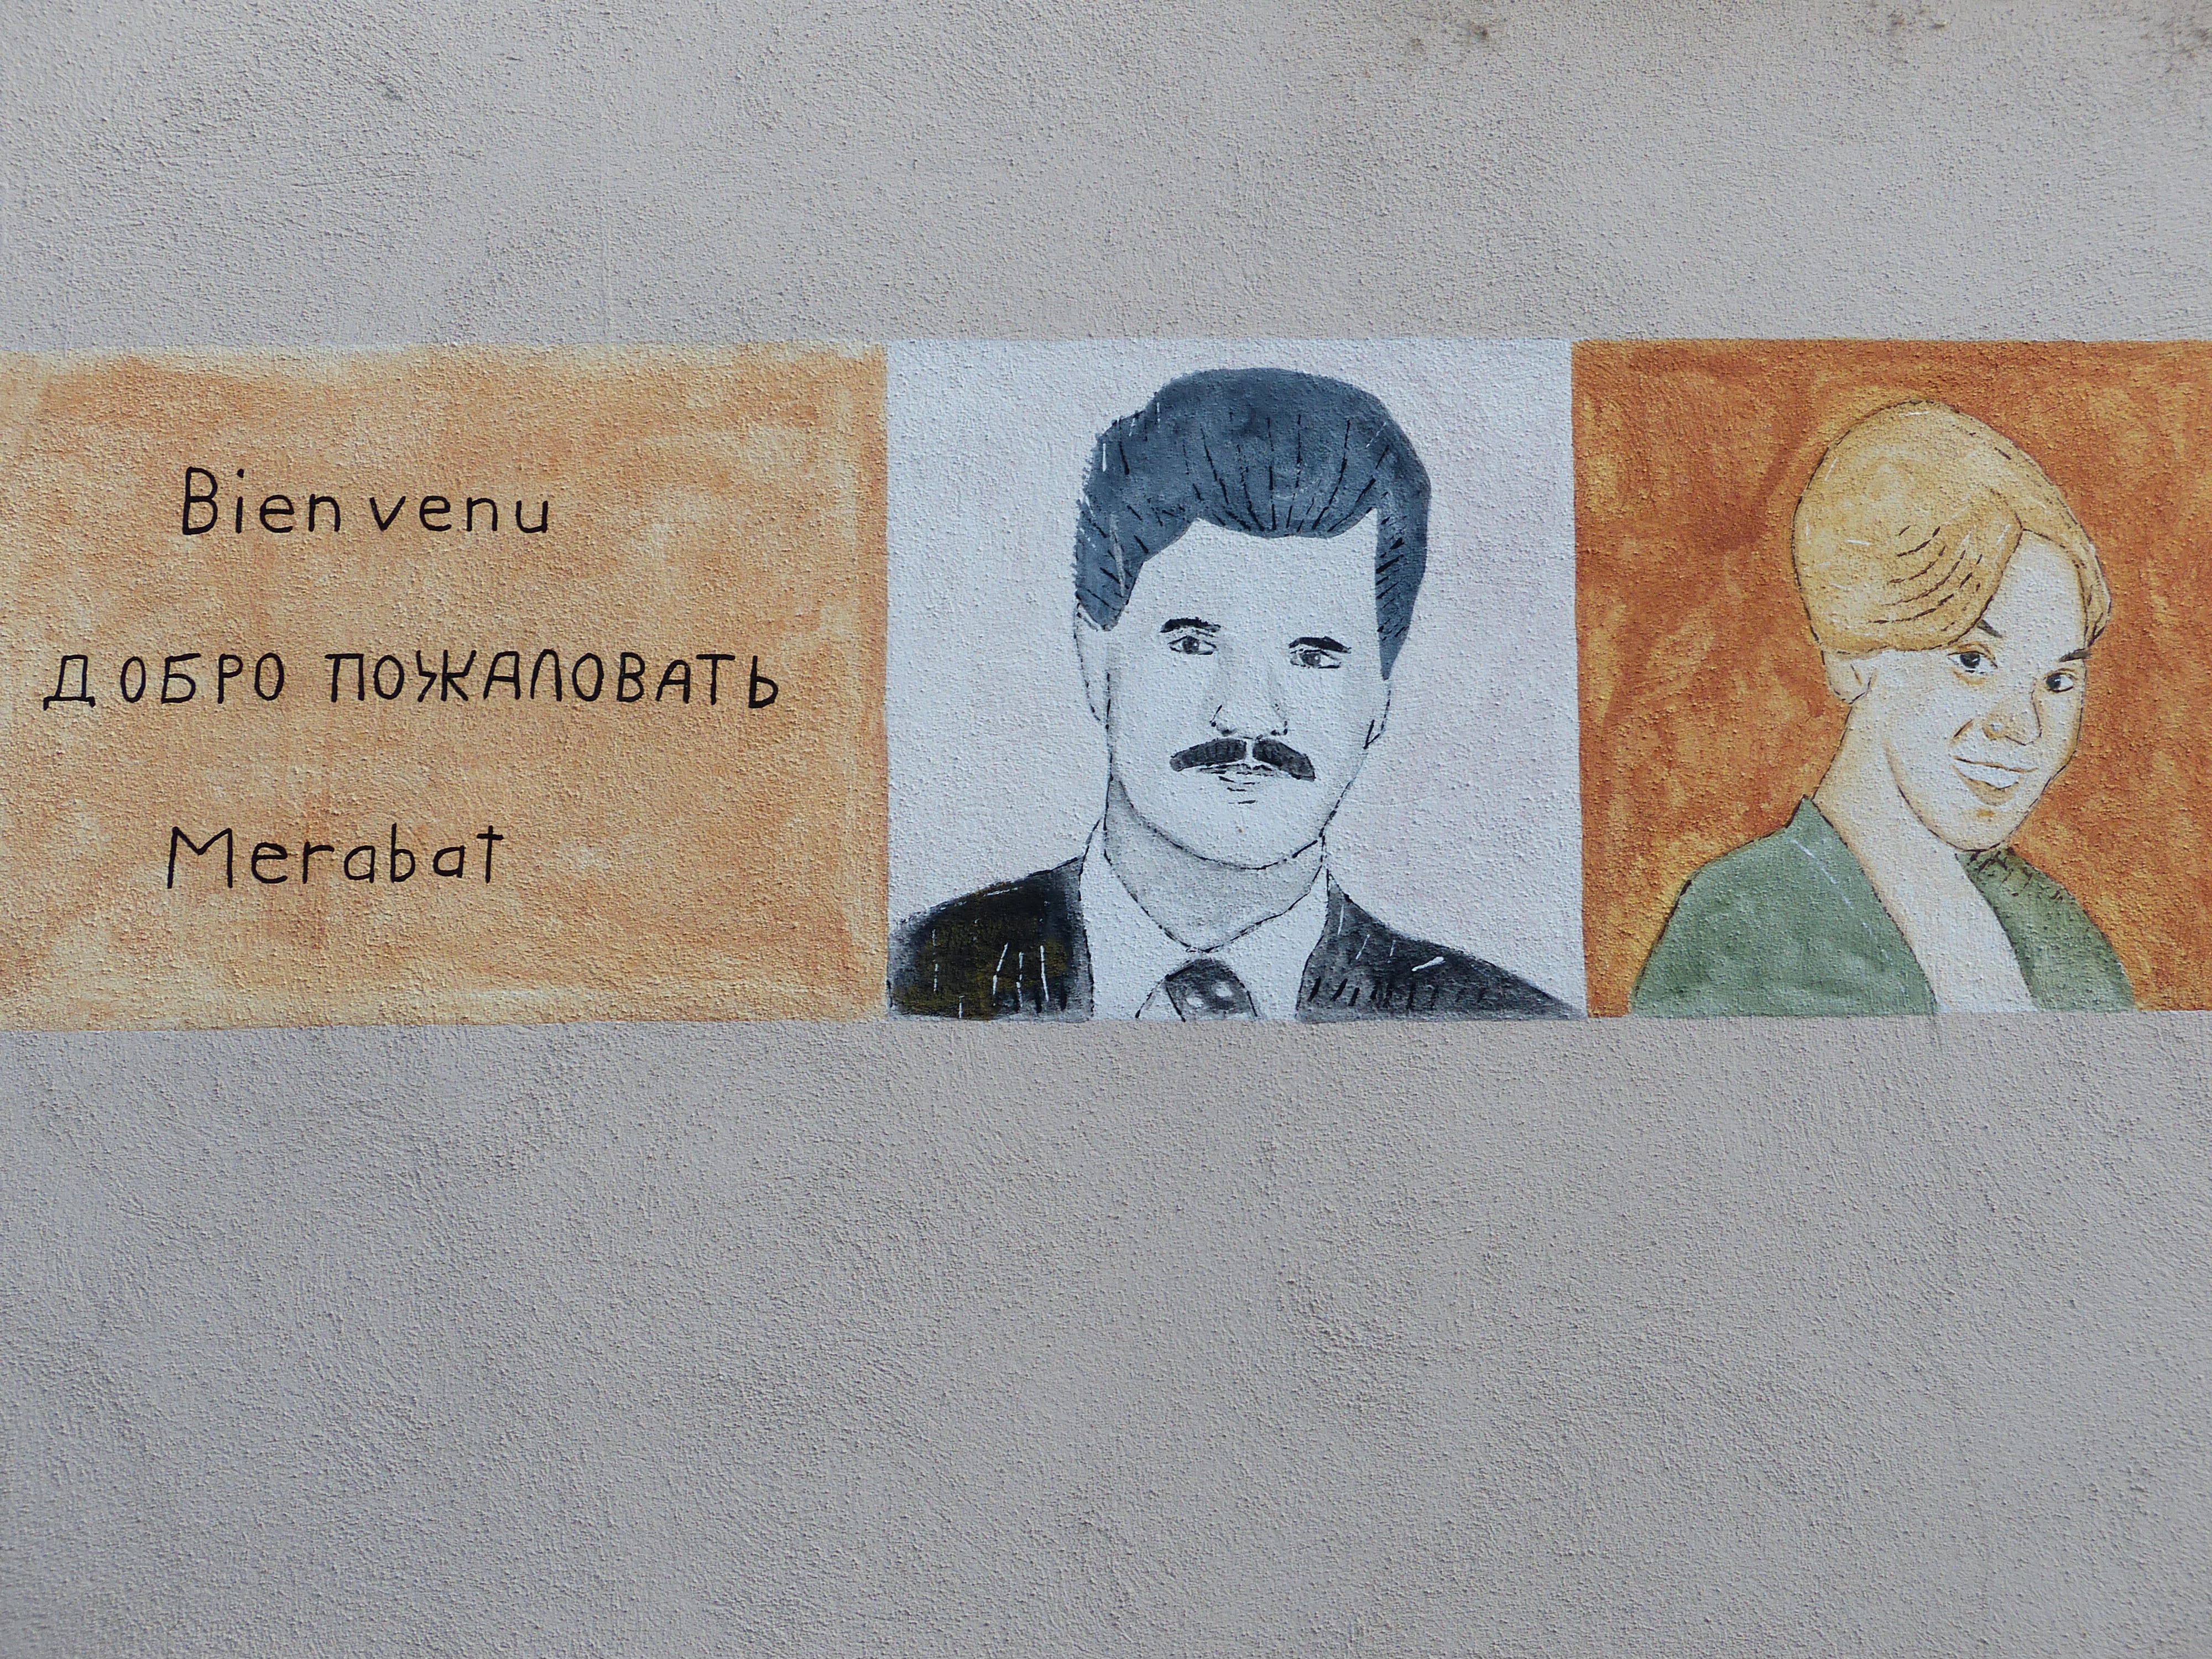
man, woman, wall, portrait, face, art, sketch, drawing, illustration, welcome, cultures, personal, foreigners, externally